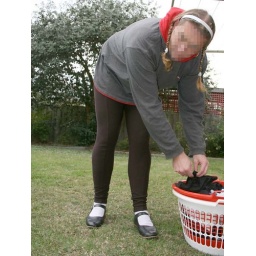
Good girls help around the home